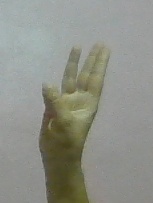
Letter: thaa